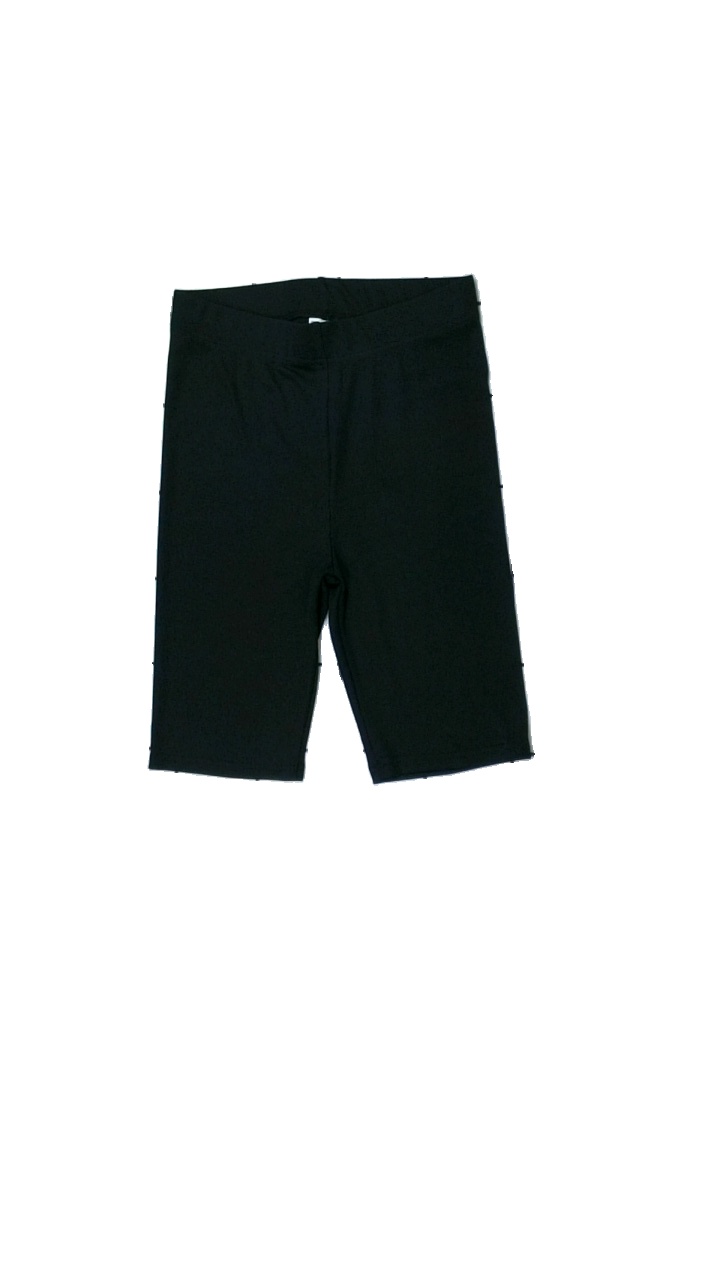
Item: Tights (Ladies)
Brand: Stories
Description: svarta korta tights
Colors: Black
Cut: Cropped
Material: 100% polyester
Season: All
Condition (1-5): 5
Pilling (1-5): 5
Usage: Reuse
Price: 50-100